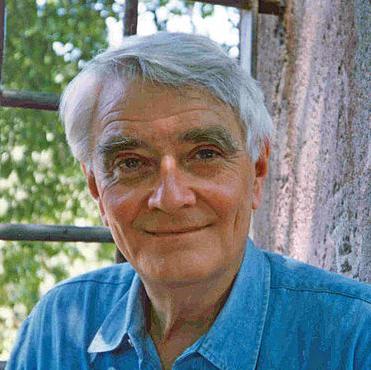
Age: 65